Hittite music

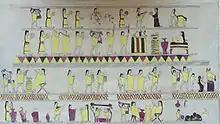
, (17–16th century BC), with various ritual and musical scenes. In the bottom frieze, a man plays a large lyre, and another musician to the right plays a smaller one. In addition, lute-players, women with cymbals, and dancers performing somersaults are shown.

The textual evidence for Hittite music comes mainly from Bronze Age archives of the Hittite capital Hattusa. These texts in Hittite cuneiform deal mainly with music for religious contexts. The texts provide detailed information on when singing, recitation, or dancing should occur in a ritual, which musical instruments should be used and who should play them, as well as when no music should be played. Unlike Mesopotamia and Egypt, there are no known texts on music theory.